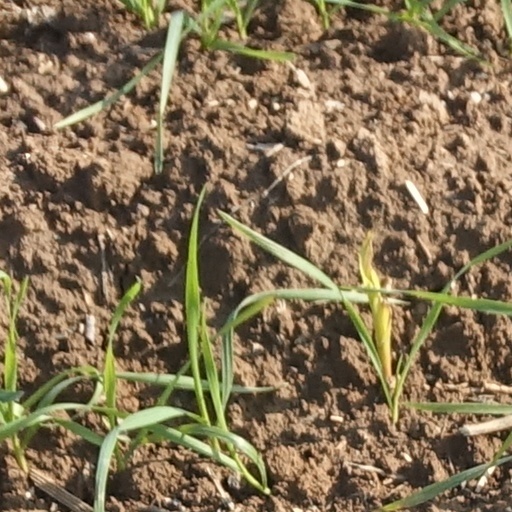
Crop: wheat